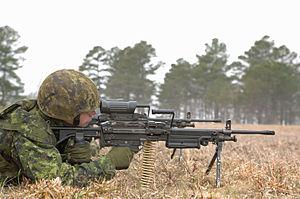
La FN Minimi est une mitrailleuse légère de conception belge dessinée par Ernest Vervier et fabriquée par la FN Herstal depuis 1974.